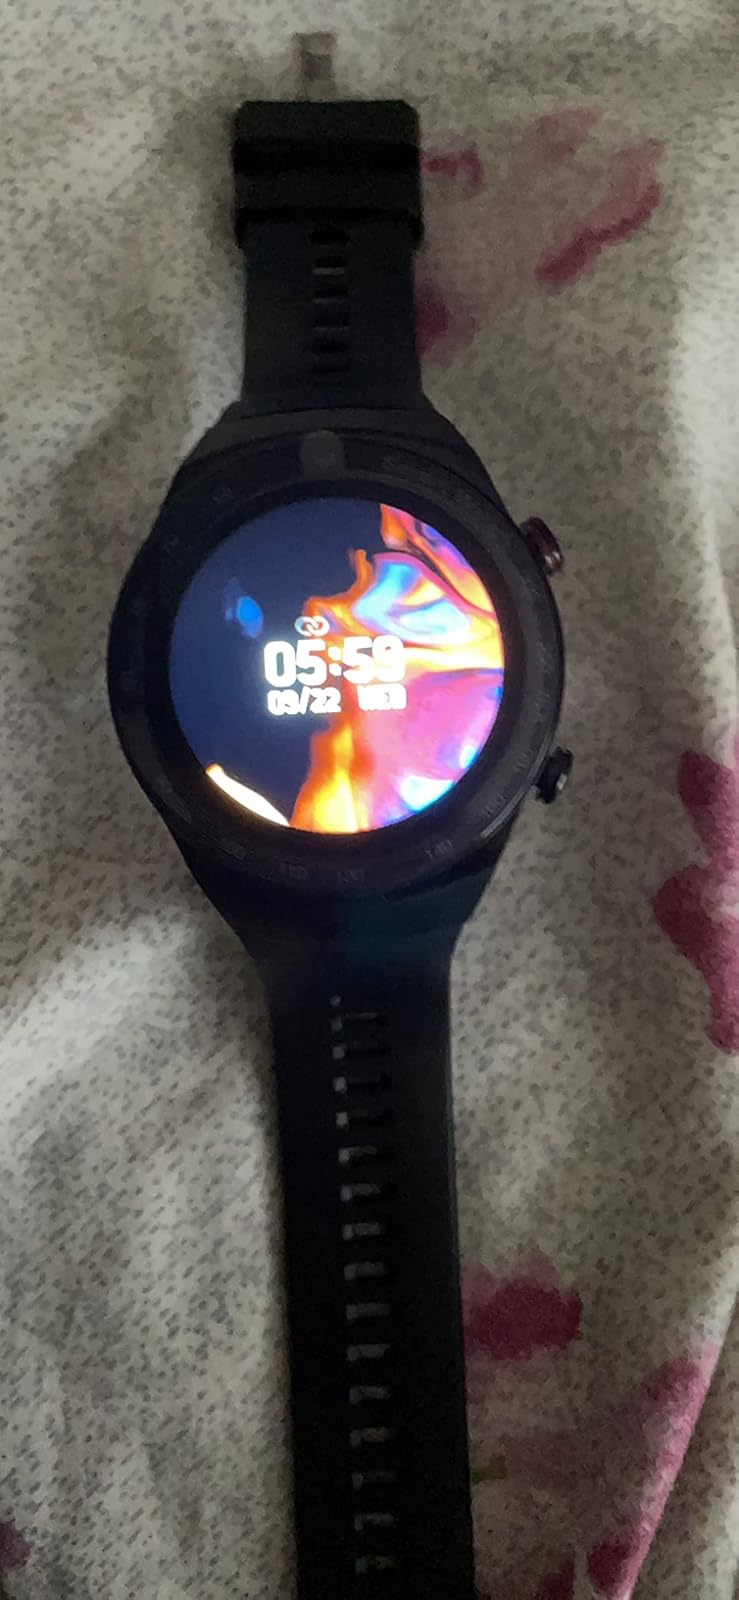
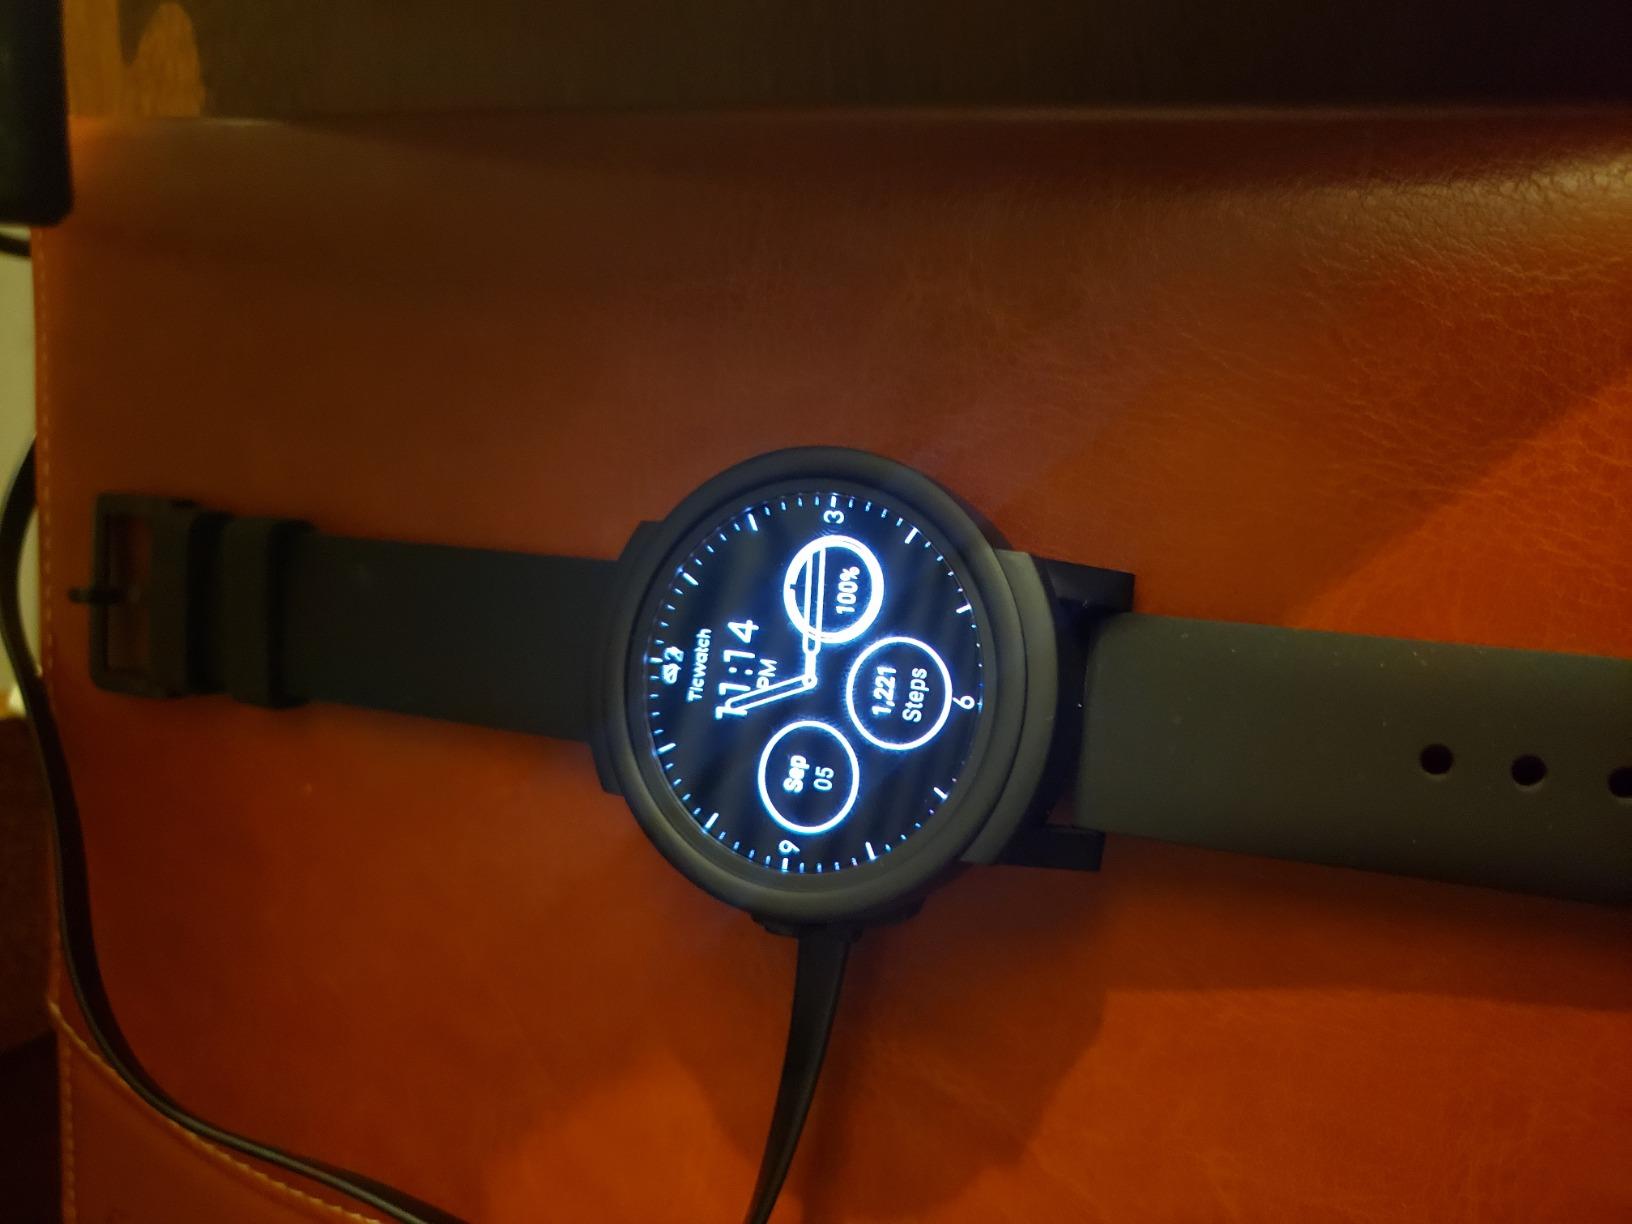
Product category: smartwatch
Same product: no